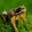
Label: frog